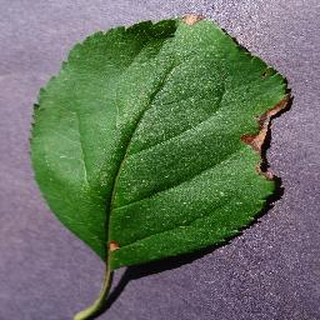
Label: apple_black_rot